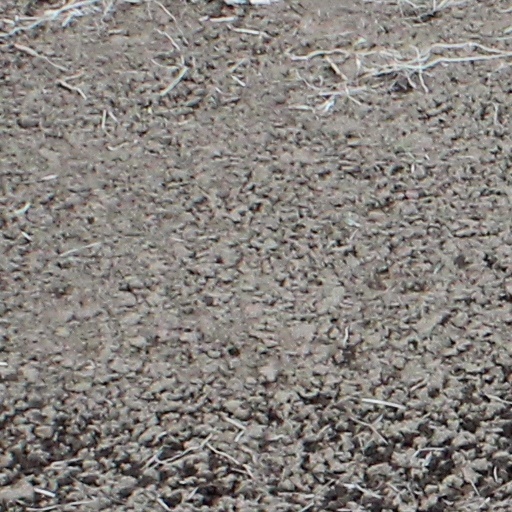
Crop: wheat